Howard Mackie

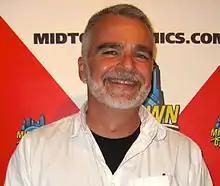
Mackie at a signing for "Ravagers" #1 at Midtown Comics in Manhattan.

Mackie first gained attention as a writer in 1990, when he and artist Javier Saltares launched a new "Ghost Rider" series for Marvel, revamping the character and introducing a new host, Danny Ketch. Mackie wrote "Ghost Rider" until issue #69 (Jan. 1996). He authored two Ghost Rider/Wolverine/Punisher team-up one-shots, "Hearts of Darkness" (1991) and its sequel "The Dark Design" (1994).